Alexander Samarskii

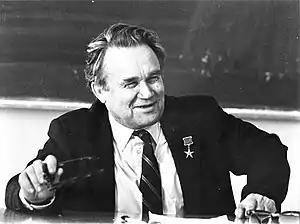

Alexander Andreyevich Samarskii (19 February 1919, Amvrosiivka, metropolitan Donetsk, Yekaterinoslav Governorate – 11 February 2008, Moscow) was a Soviet and Russian mathematician and academician (Academy of Sciences of the Soviet Union, Russian Academy of Sciences), specializing in mathematical physics, applied mathematics, numerical analysis, mathematical modeling, finite difference methods.